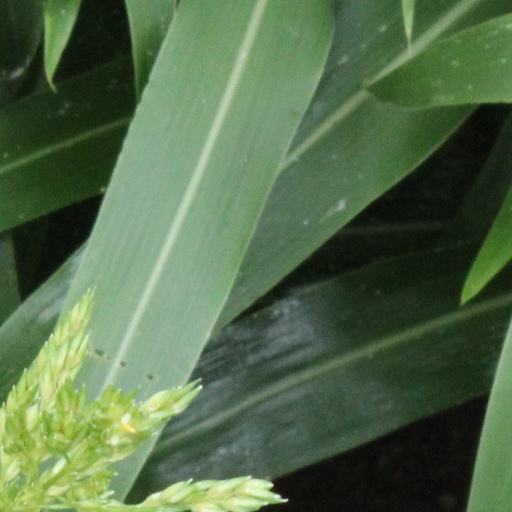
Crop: sorghum